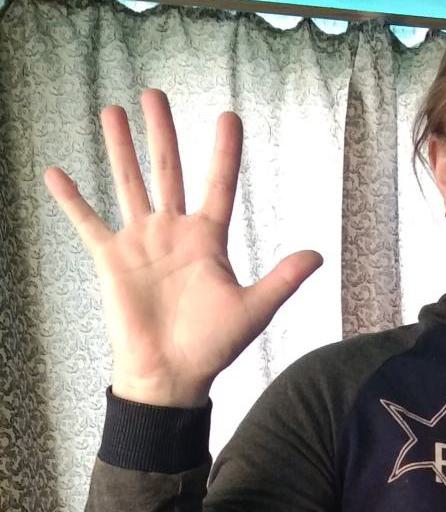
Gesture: palm